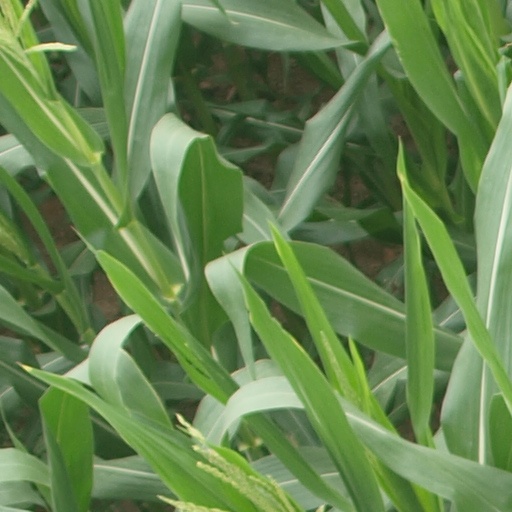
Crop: maize; corn